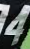
Number: 4